Nan'ao, Yilan

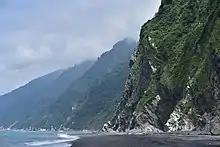
The coastline in Nan'ao Township

Nan'ao Township is a mountain indigenous township in the southern part of Yilan County, Taiwan. It is the largest township in the county.